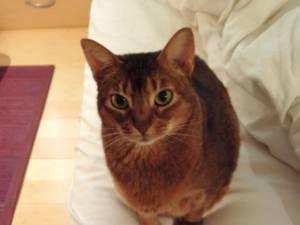
Breed: Abyssinian